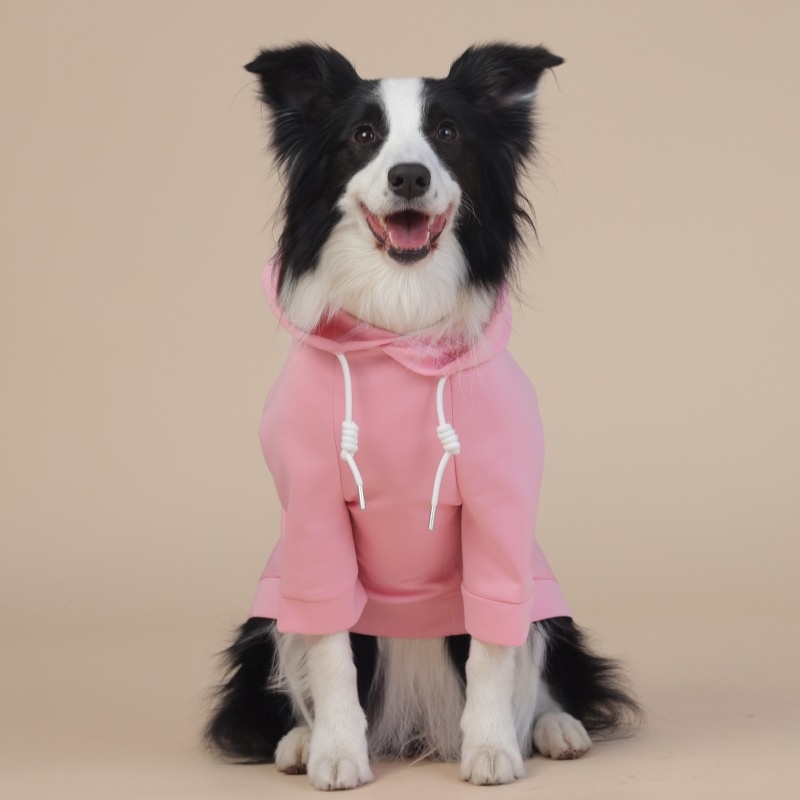
4XL Pink Cute Dog Hoodie with Adjustable Drawstring - Available in Various Sizes
Product Features: Comfortable & Stylish: This adorable hoodie is made from soft fabric, ensuring your dog stays cozy while looking stylish with its hood and drawstring design. Breathable & Soft Fabric: The hoodie is designed with breathable, soft material to provide comfort and warmth without overheating your pet. Easy to Wear: The hoodie features an adjustable drawstring and a comfortable fit that makes it easy to put on your dog, while keeping them snug. Perfect for Various Occasions: Whether it's a casual walk or a chilly day, this hoodie is perfect for any outdoor activity with your pet. Available in Multiple Sizes: Refer to the size chart for the perfect fit for your dog. Available in different sizes to fit most breeds comfortably. Usage Tips: Ensure you measure your dog's chest and neck to select the correct size for a comfortable fit. Machine wash gently or hand wash to keep the fabric in top condition. Perfect for chilly weather, protecting your dog from the cold while adding a cute touch to their wardrobe. Package Content: 1 x Dog Hoodie (Size based on your choice) Returns, Refunds and Replacements Products that are received faulty, damaged, or not as described are eligible for a return, refund, or replacement in accordance with the Australian Consumer Law (ACL). We are committed to ensuring all products meet the standards of quality and reliability expected by our customers. However, please note that we do not accept returns or provide refunds for change of mind. We encourage you to carefully consider your purchase to ensure it meets your needs and expectations. Delivery Timeframe Please note that we cannot guarantee the exact date of arrival, and the delivery timeframes (excluding weekends and public holidays) are as follows: For customers in Victoria, approximately 7-10 working days; For customers in NSW, SA, ACT, and QLD, approximately 9-12 working days; For customers in WA, NT, and TAS, approximately 9-12 working days.
Brand: During Days
Category: Animals & Pet Supplies > Pet Supplies > Pet Apparel > Pet Hoodies